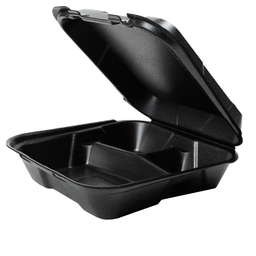
Label: paper